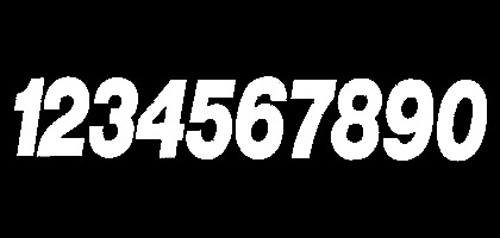
#5 4" White Pro Digits 3/Pk
#5 4" White Pro Digits 3/Pk
Brand: Dirt Digits
Category: Business & Industrial > Advertising & Marketing > Trade Show Displays > Digital A-Boards